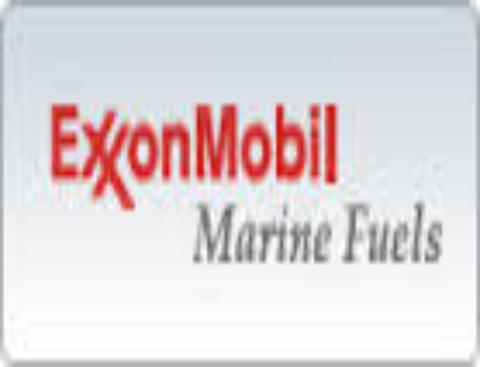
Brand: ExxonMobil
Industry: Transportation